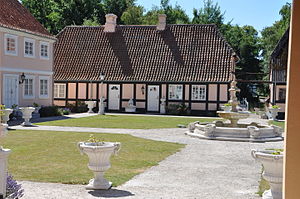
Skrøbelevgård
En del af Skrøbelev Gods
Skrøbelevgård er en proprietærgård, som er opført i 1669. Gården ligger i Skrøbelev Sogn, i det tidligere Langelands Nørre Herred, Svendborg Amt, Rudkøbing Kommune, nu Langeland Kommune. Gården er i de senere år blevet kaldt "Skrøbelev Gods" af den nuværende ejer, hvilket dog er uden belæg, da der aldrig har været tale om et gods: Gården har ikke været hovedgård eller sædegård, og der er heller ikke noget godstilliggende.